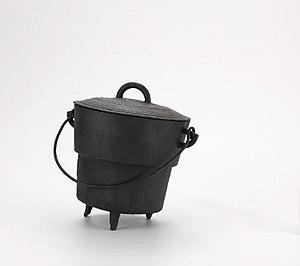
Le coquemar est un pot en terre cuite ou en métal de forme fermée, à col court, avec une anse et sans bec verseur et servant à chauffer ou faire bouillir de l'eau. Ce type de pot caractéristique de la période médiévale est bien attesté à Saint-Denis.